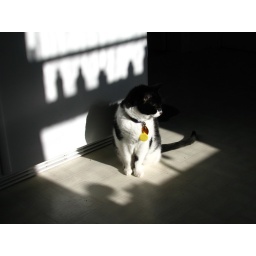
Our old cat sitting in the sun in front fo the refrigerator.  Hoping.